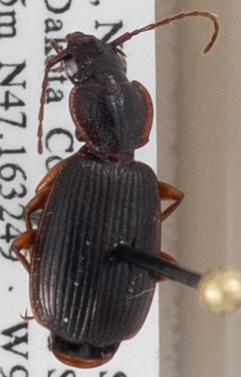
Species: Cymindis cribricollis
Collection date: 2018-09-18
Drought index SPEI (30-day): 0.188
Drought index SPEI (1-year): -0.186
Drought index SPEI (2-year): -0.524